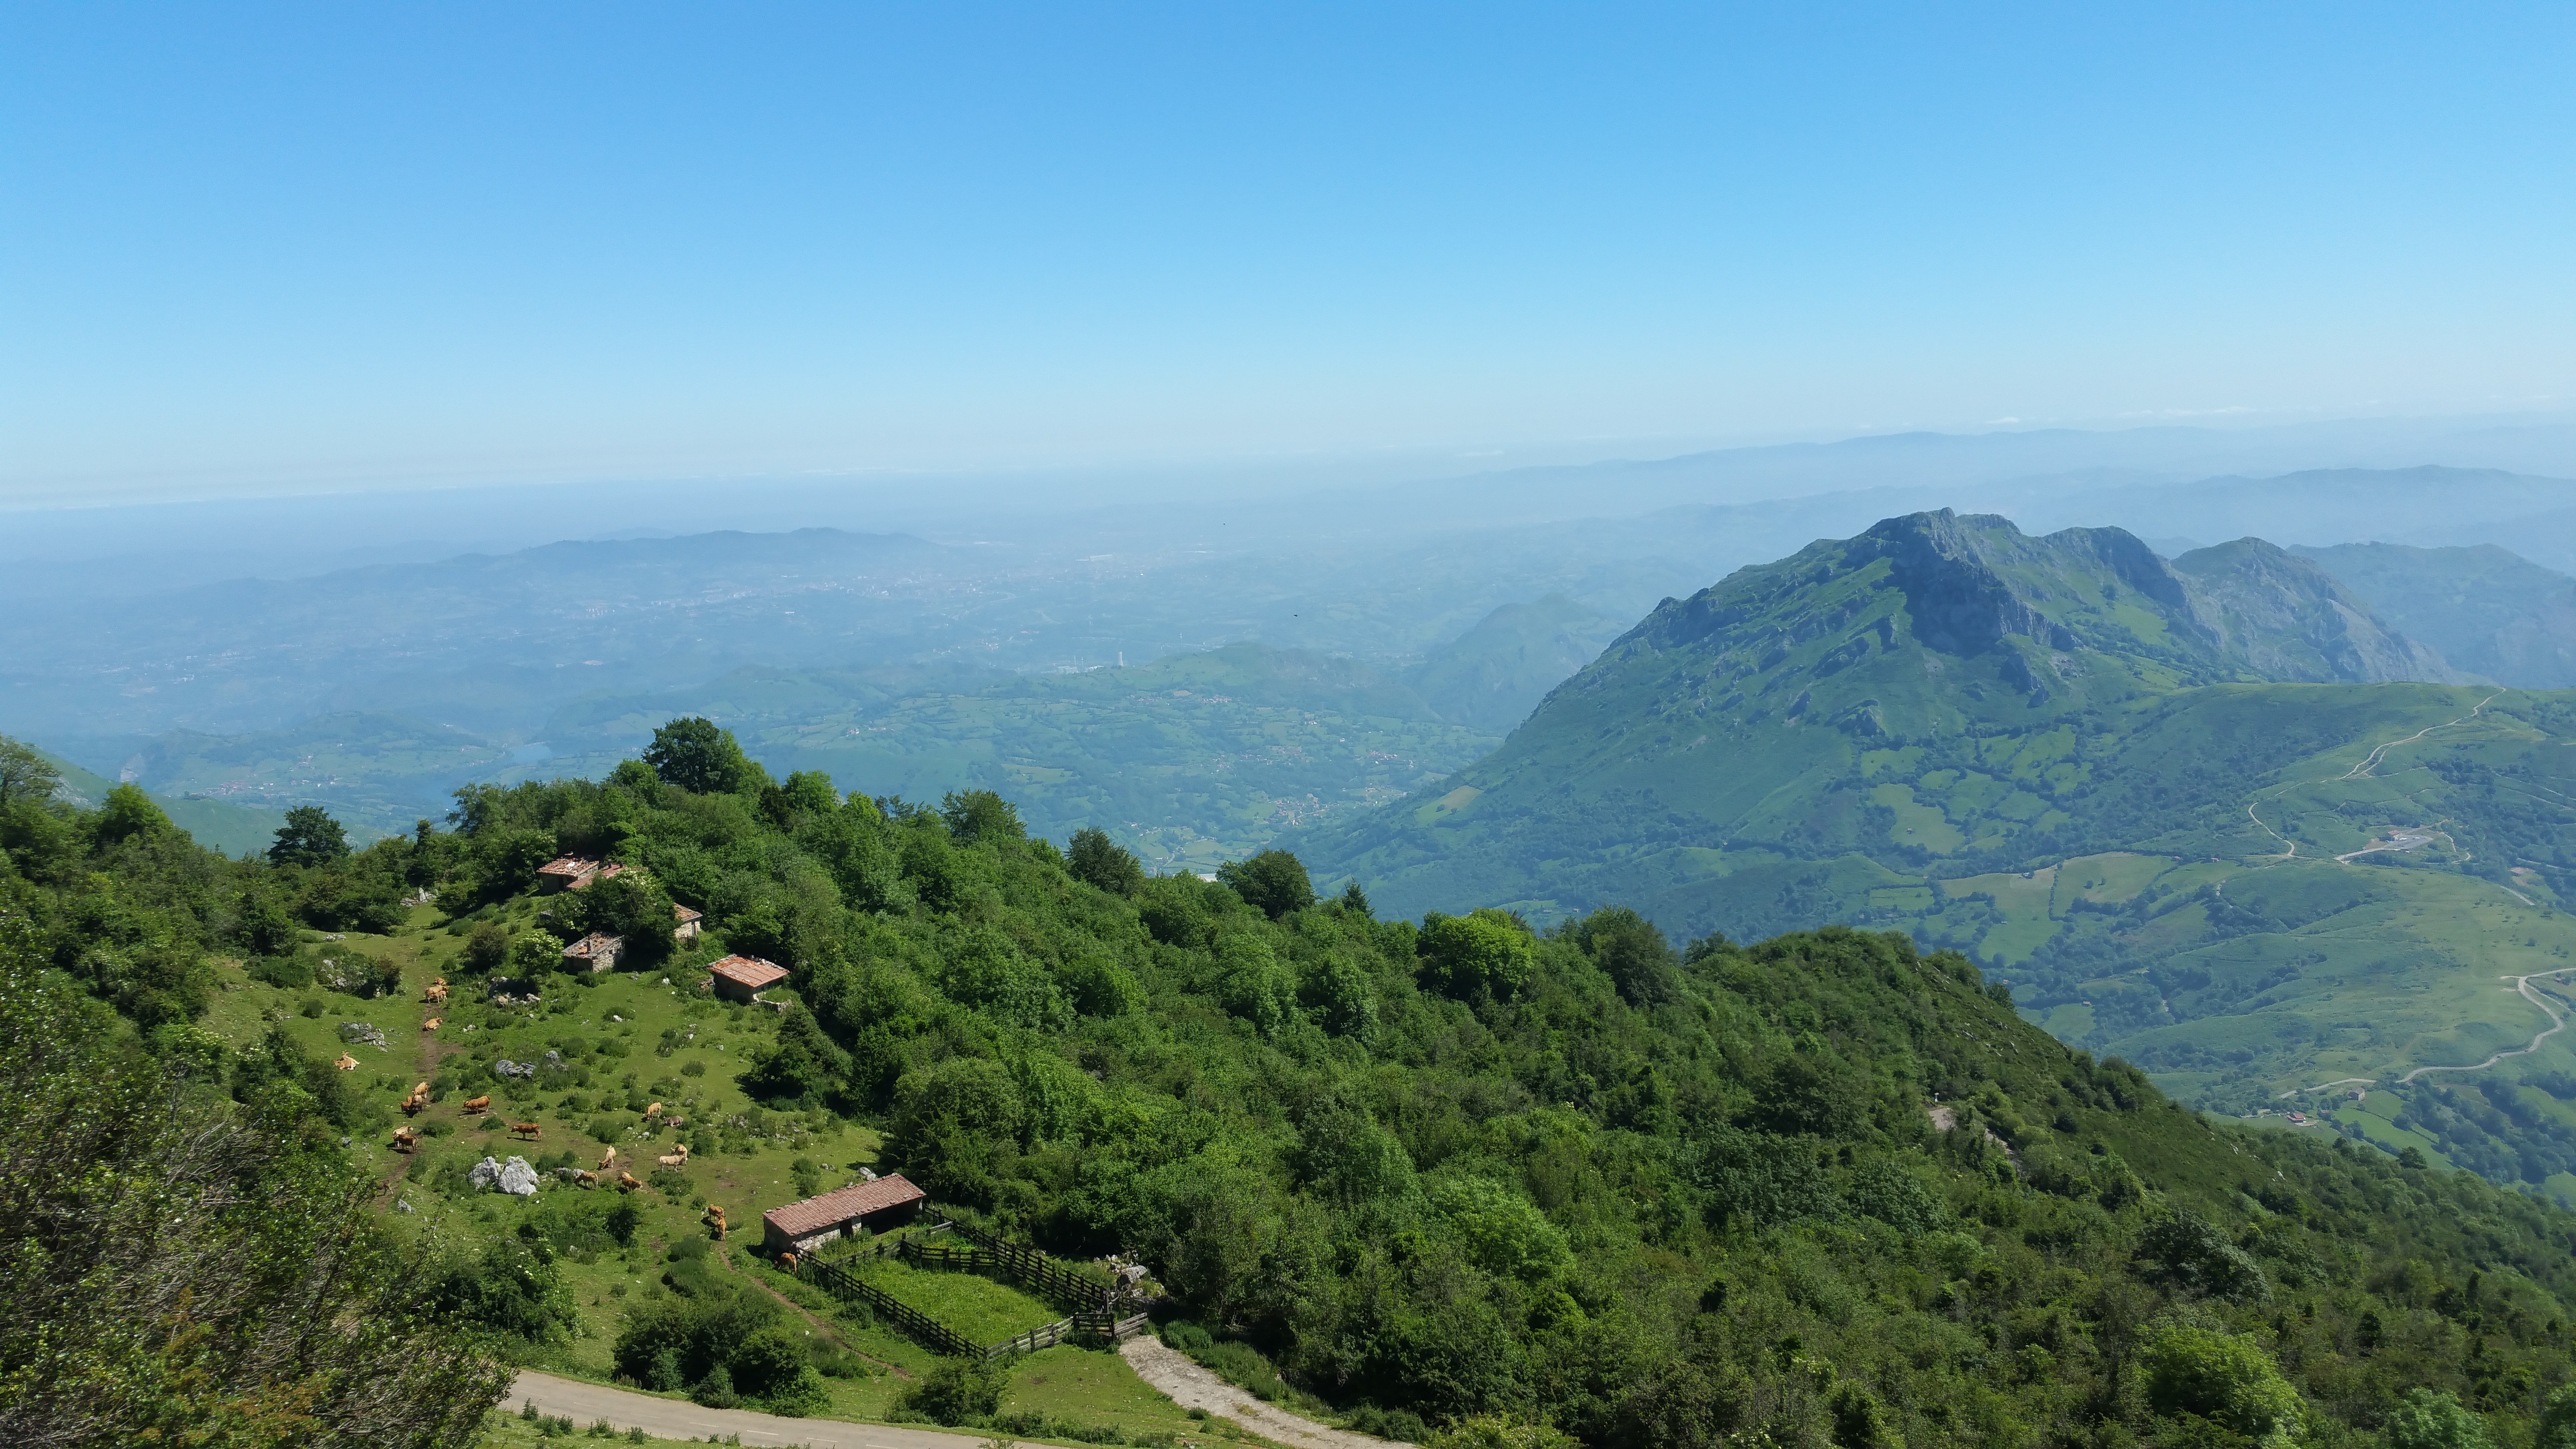
landscape, forest, wilderness, walking, mountain, hiking, meadow, hill, adventure, valley, mountain range, ridge, summit, alps, plateau, asturias, landform, mountain pass, aramo, riosa, hill station, geographical feature, mountainous landforms